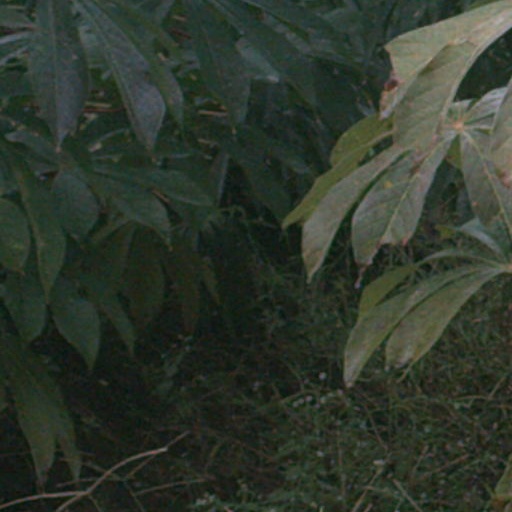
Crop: cassava